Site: brandenburg
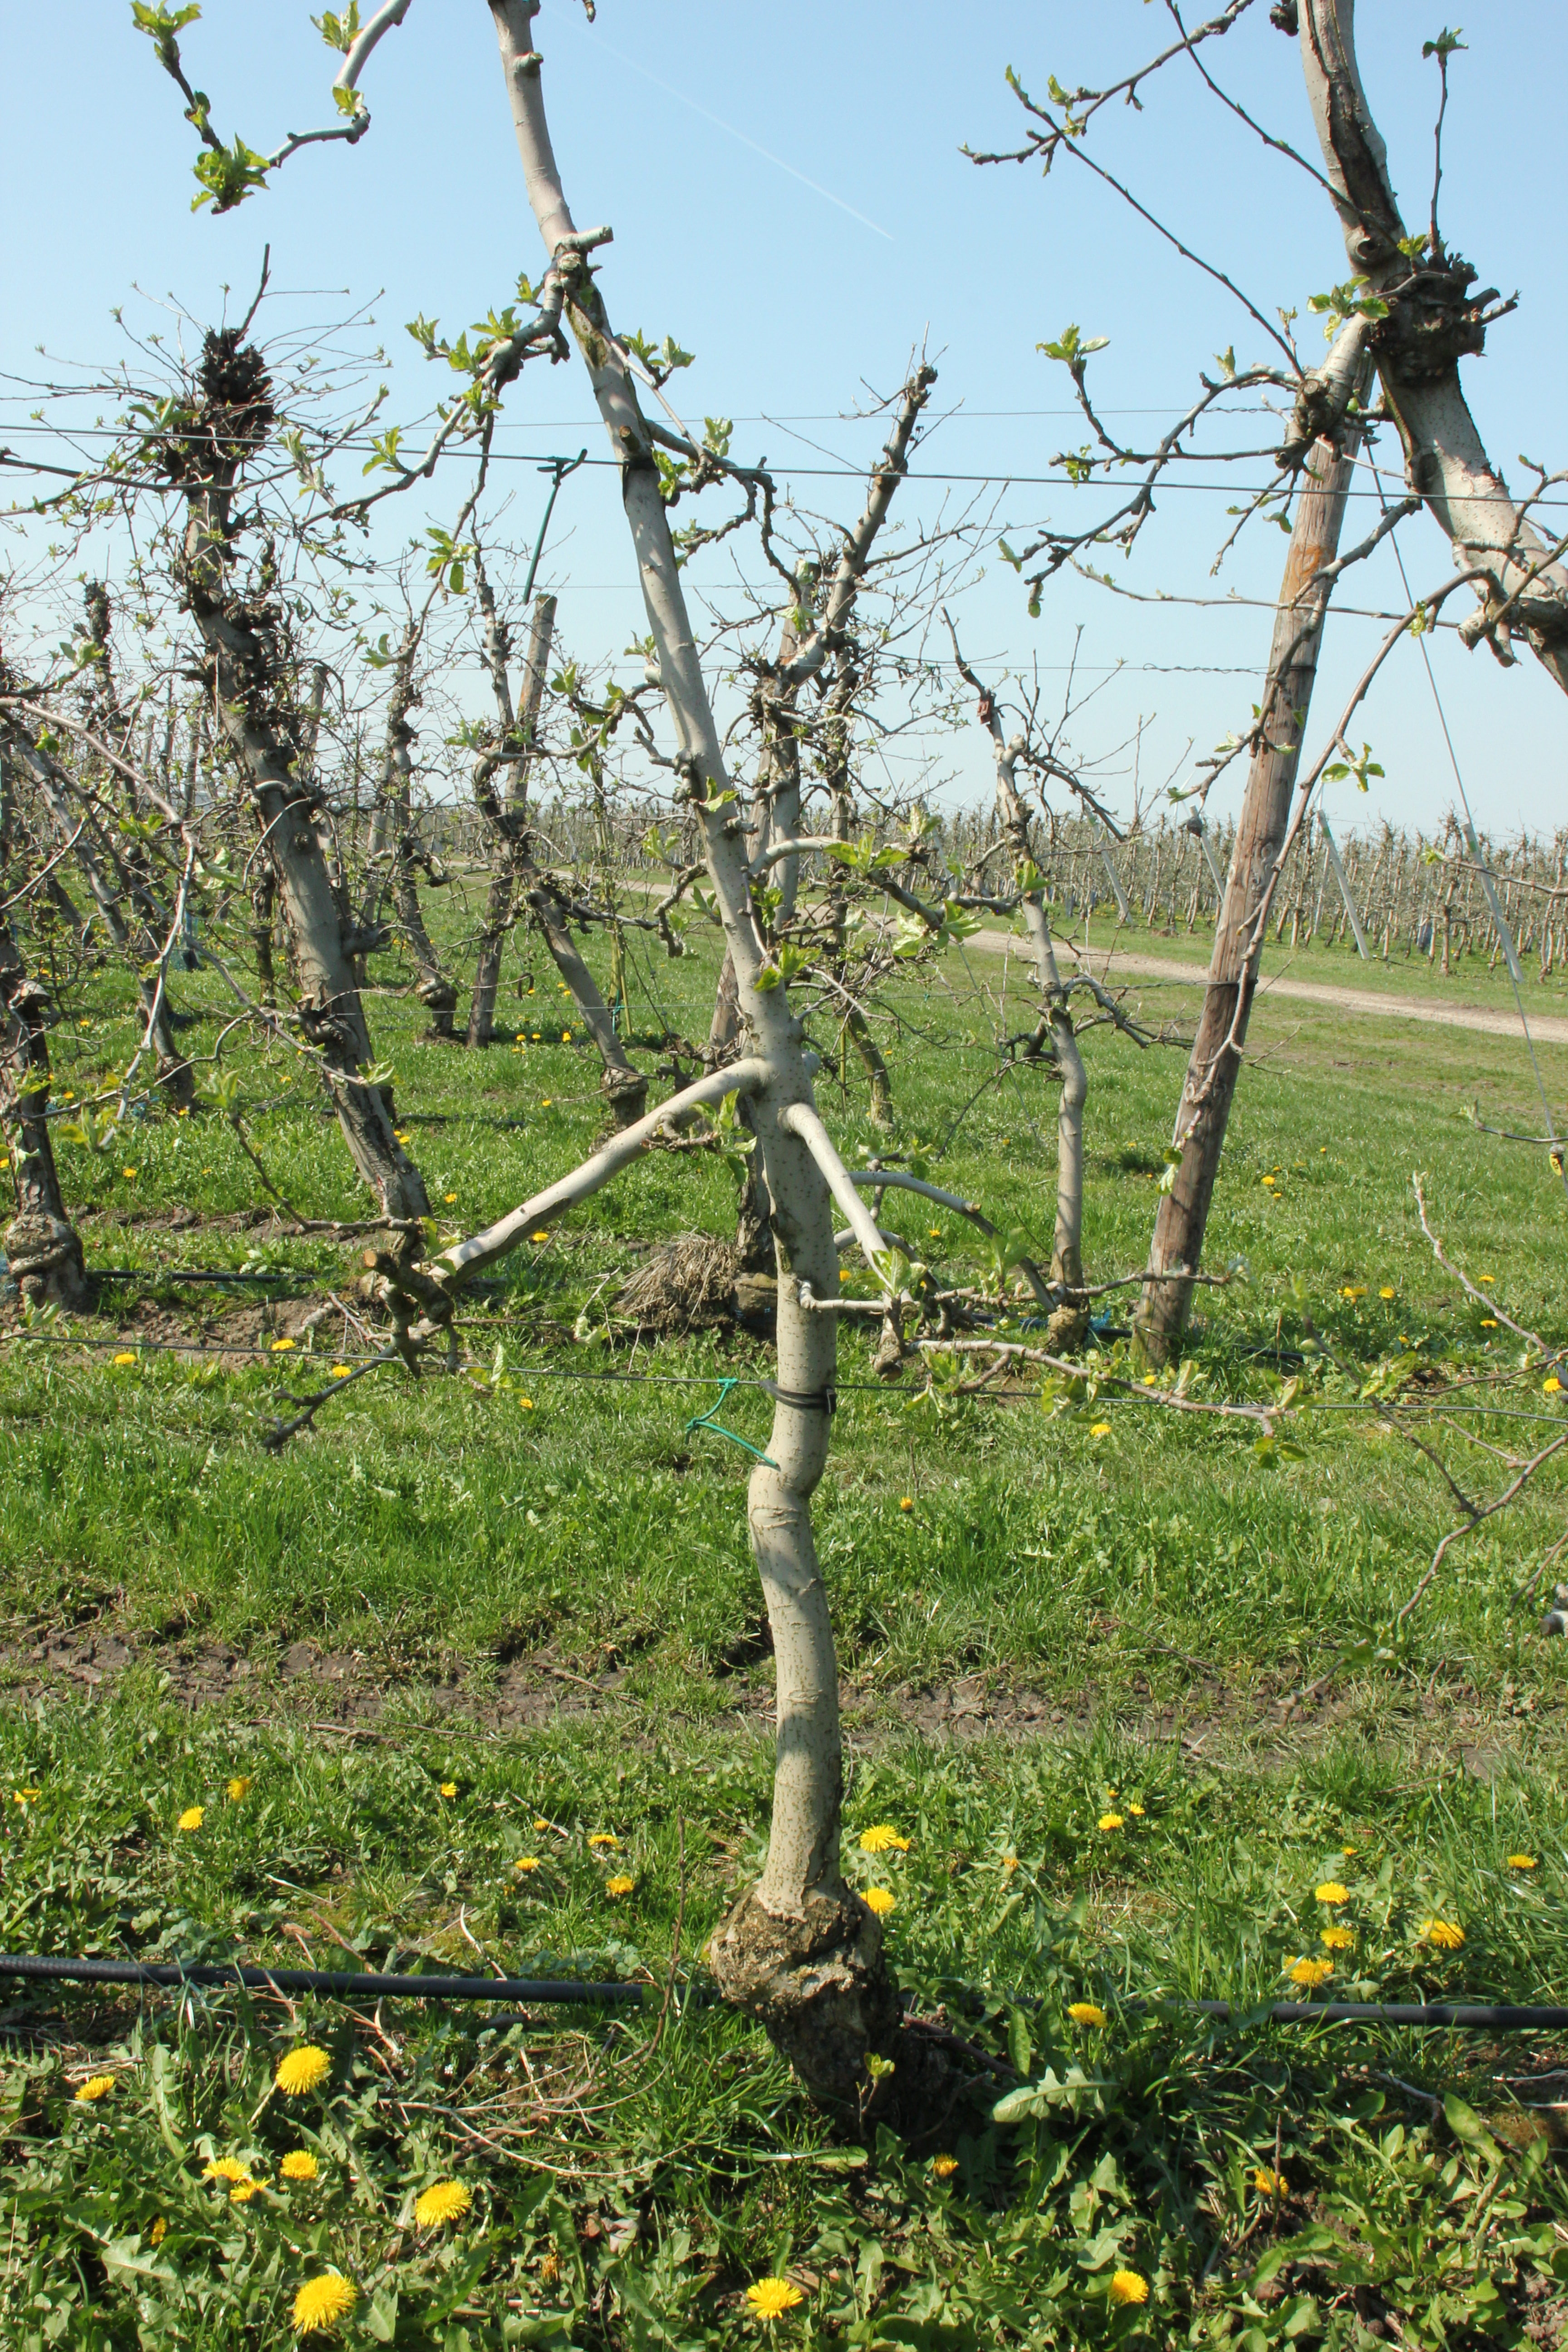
Growth stage (BBCH 56): Inflorescence emergence